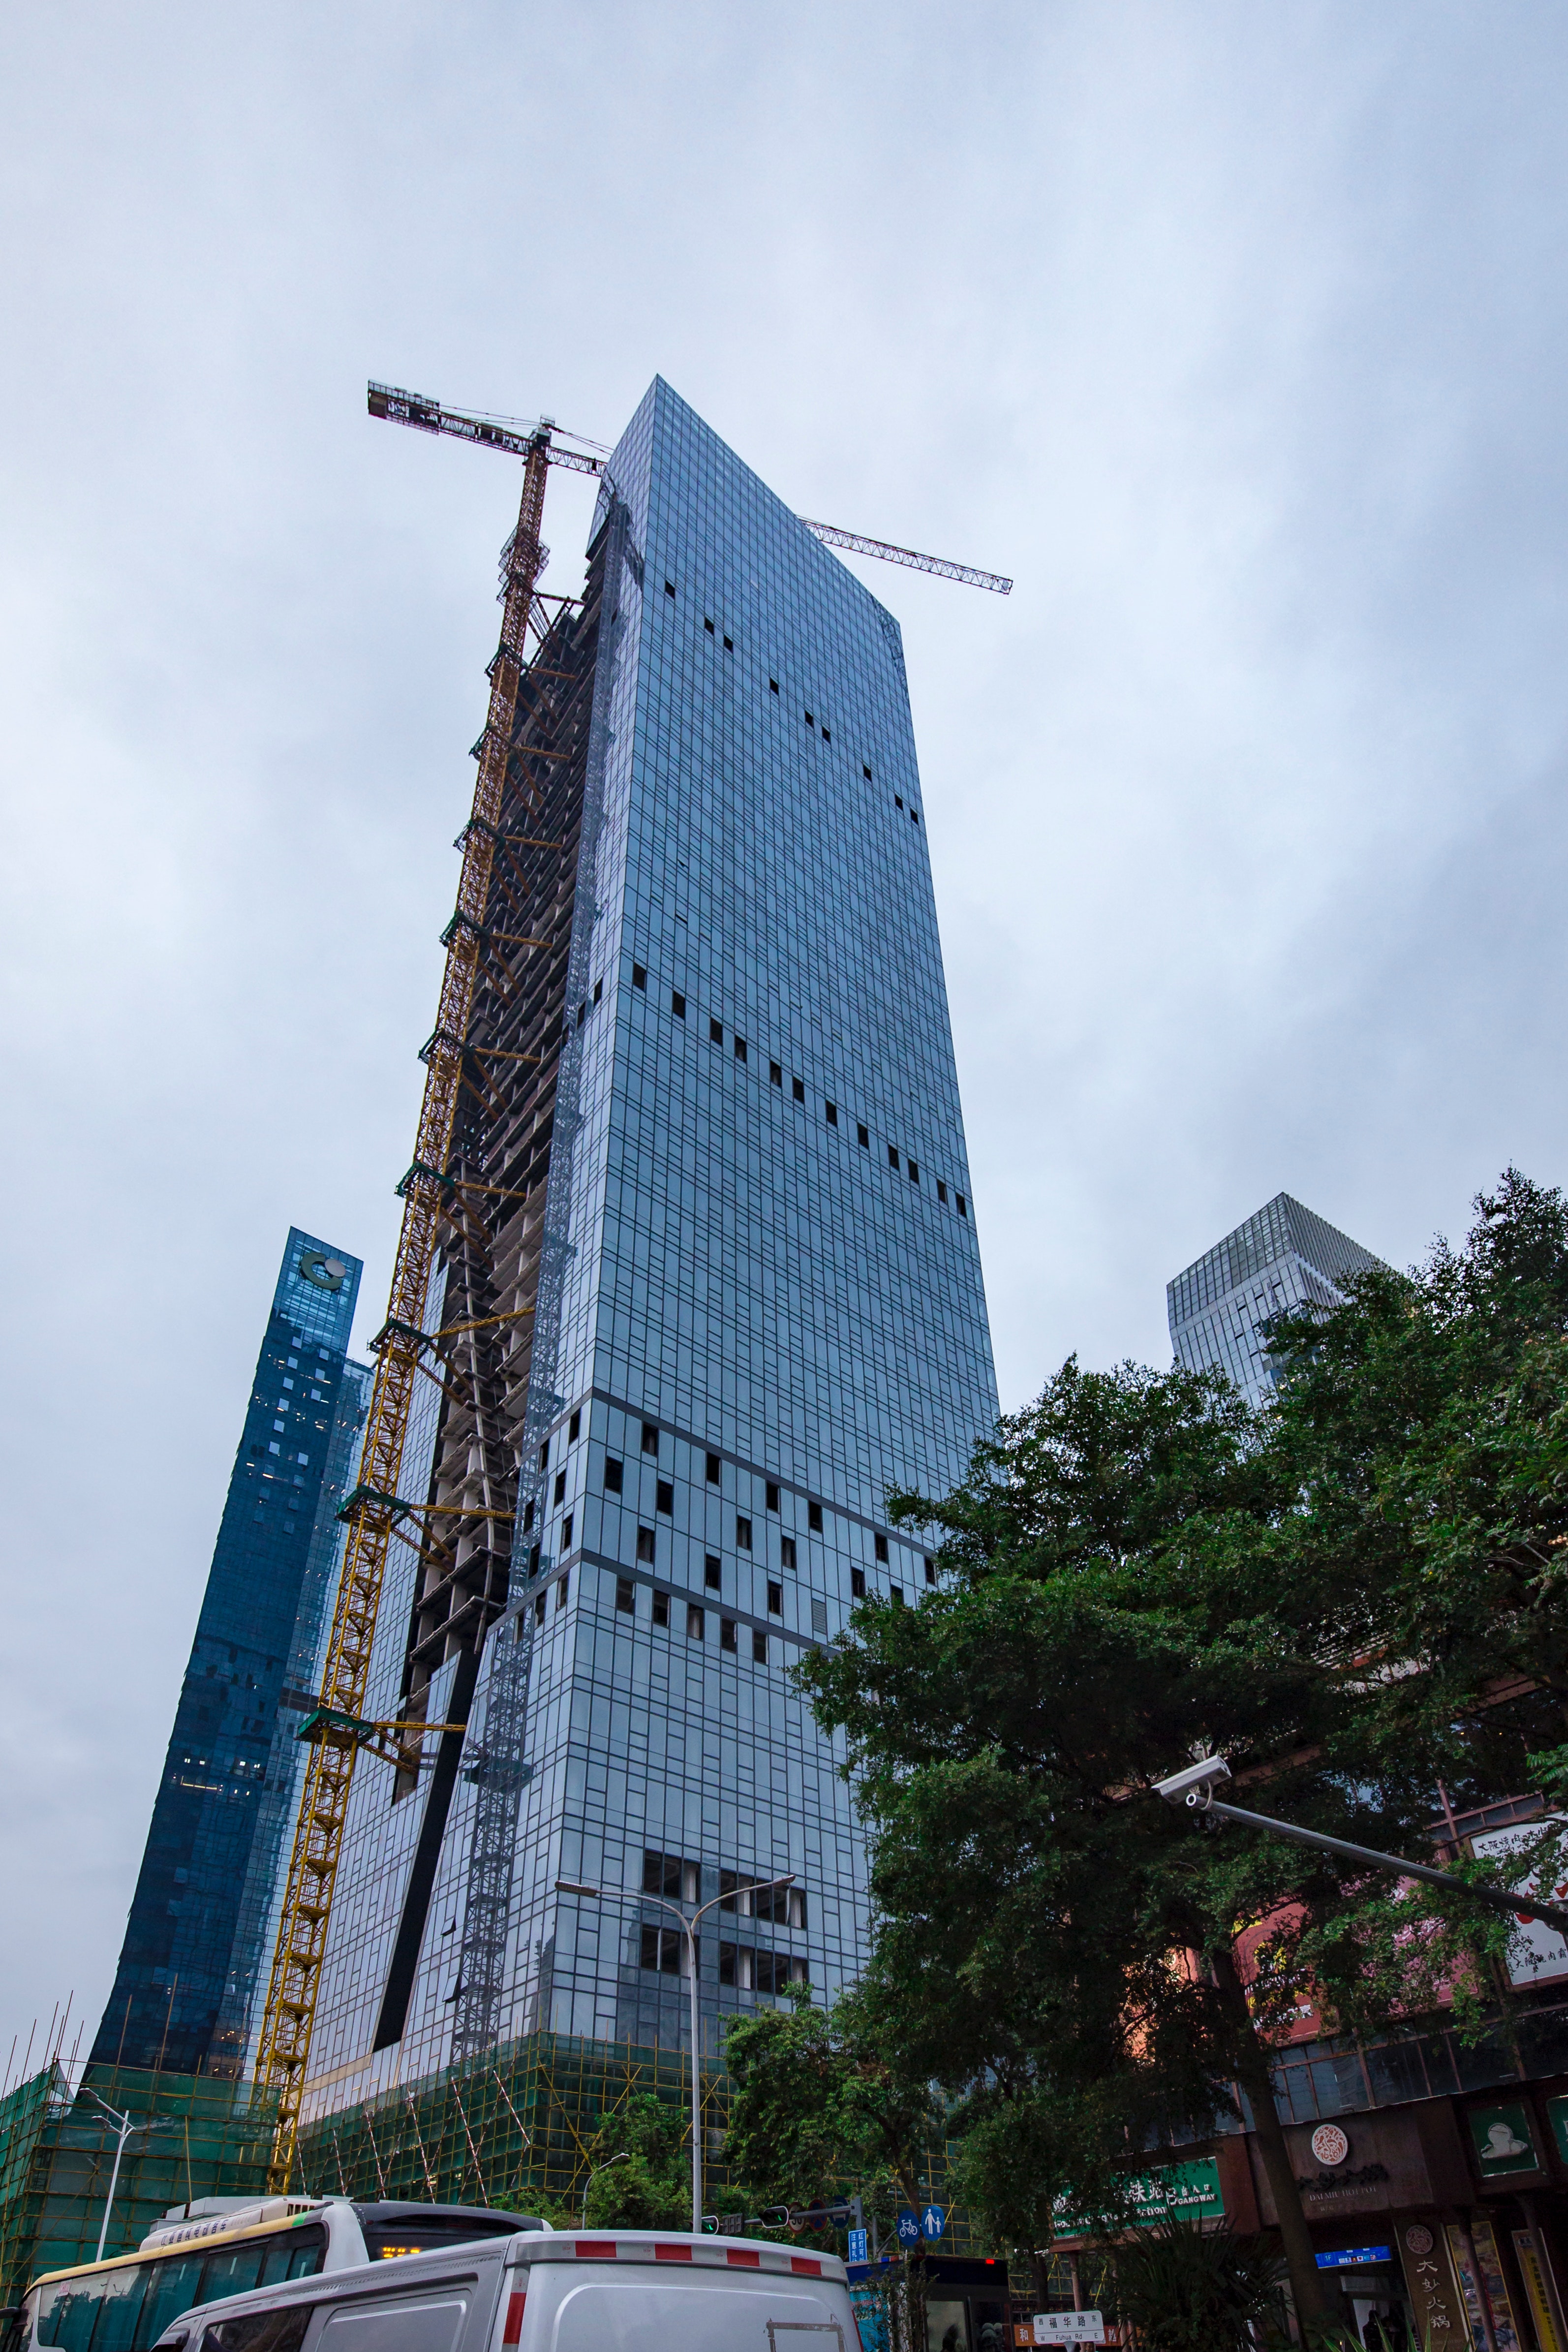
metropolitan area, skyscraper, tower block, architecture, condominium, city, urban area, building, landmark, metropolis, daytime, human settlement, tower, sky, commercial building, downtown, neighbourhood, tree, infrastructure, residential area, apartment, facade, street, mixed use, real estate, corporate headquarters, road, headquarters, tourism, hotel, house, skyline, construction, crane